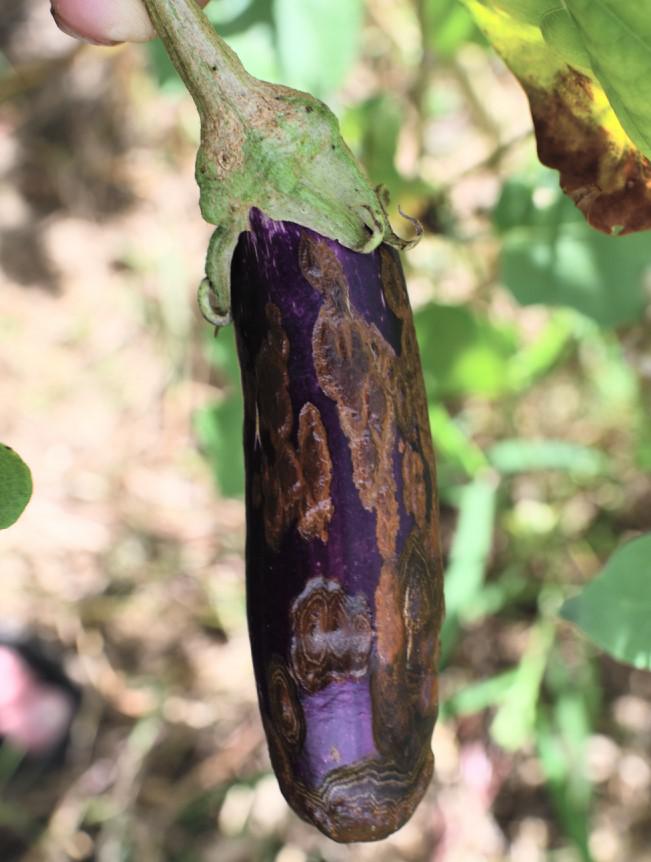
Plant: Eggplant
Disease: eggplant phomopsis fruit rot